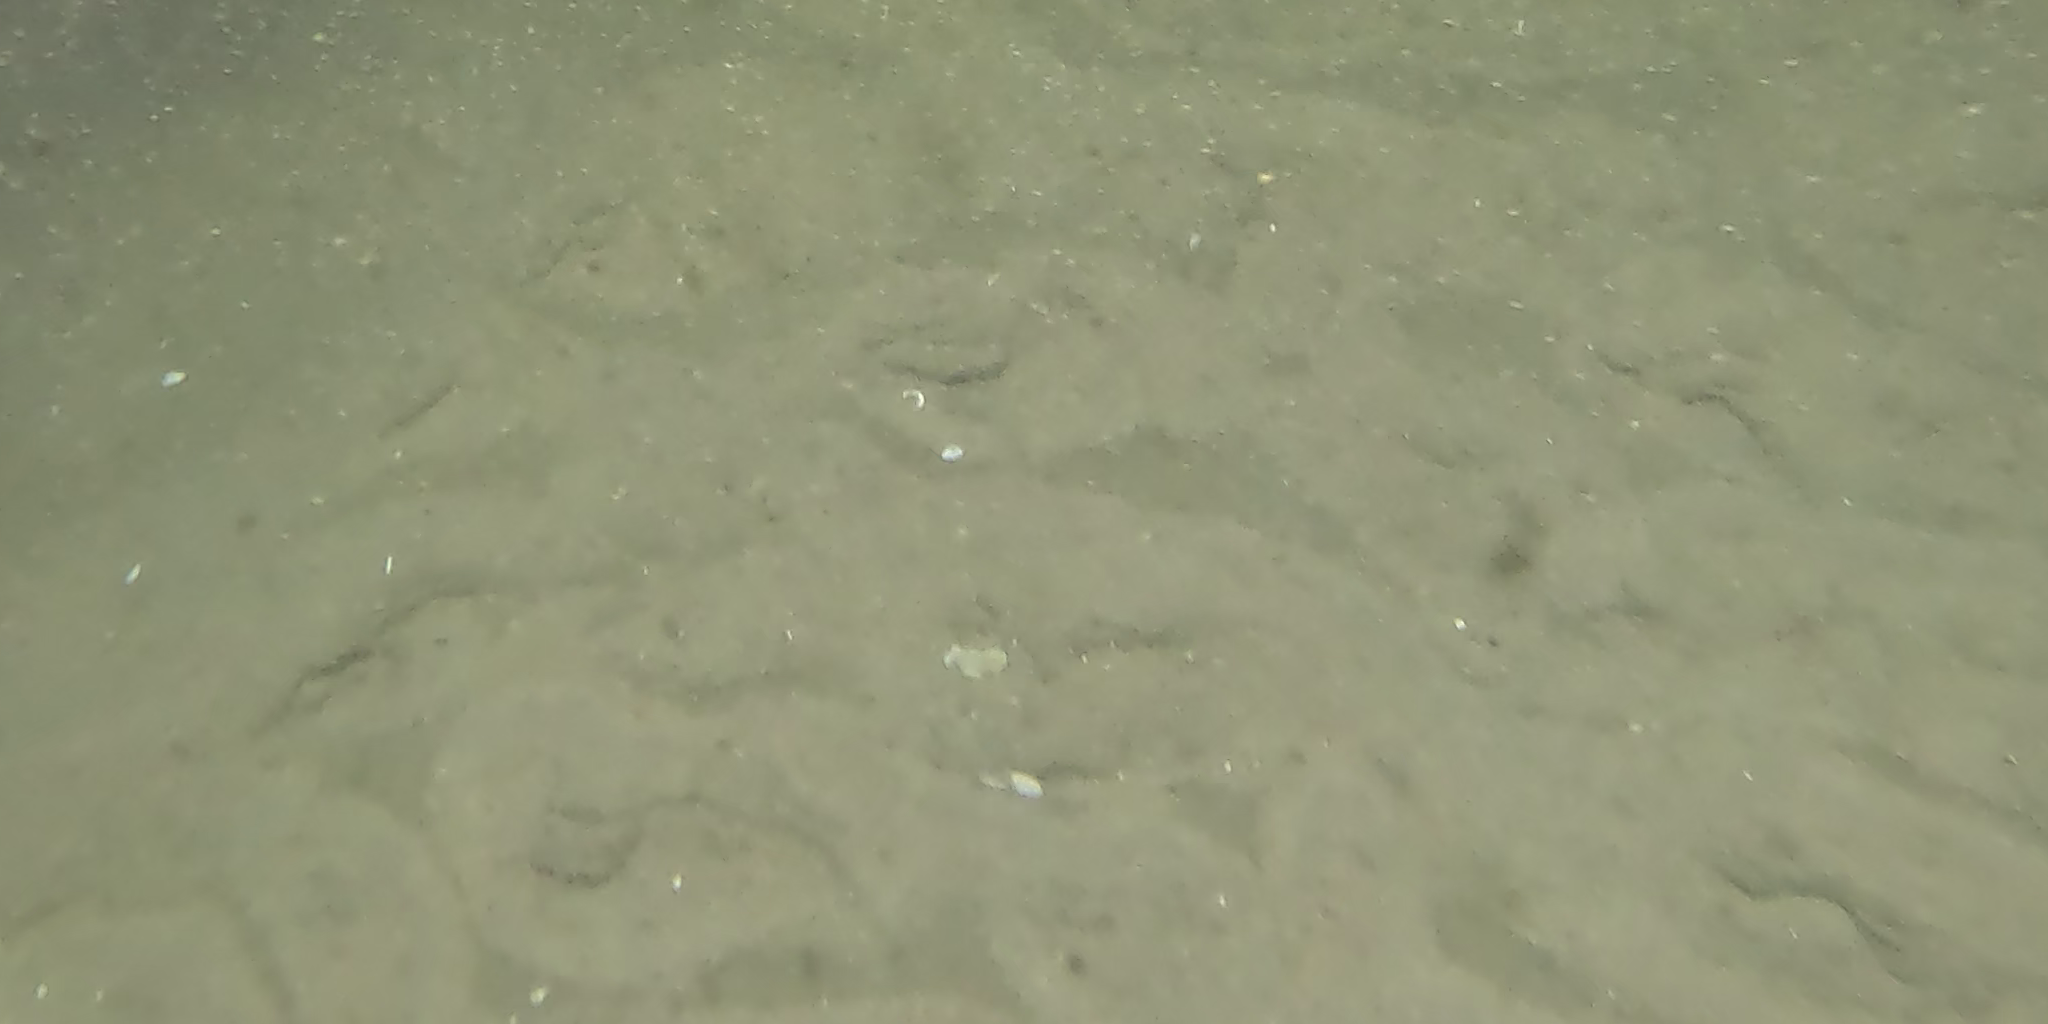
Seabed habitat: sand